Rome, Georgia

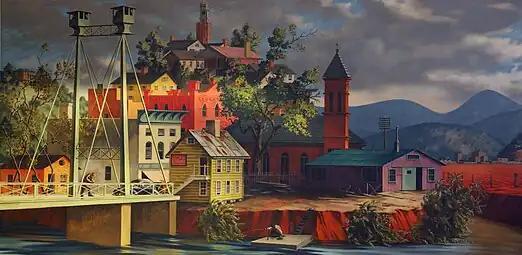
A 1930s WPA mural depicting several landmarks around Rome, at the US Post Office

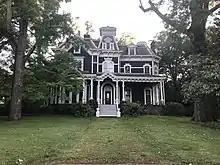
The Claremont House in Rome was used for exterior shots of the Creel House.

In May 1864, Union General Jefferson C. Davis, under the command of Major General William Tecumseh Sherman, attacked and captured Rome when the outflanked Confederate defenders retreated under command of Major General Samuel Gibbs French. Union General William Vandever was stationed in Rome and is shown with his staff in a photograph taken there. Due to Rome's forts and iron works, which included the manufacture of cannons, Rome was a significant target during Sherman's march through Georgia to take and destroy Confederate resources. Davis' forces occupied Rome for several months, making repairs to use the damaged forts and briefly quartering General Sherman. On November 11, 1864, in accordance with Sherman's Special Field Orders, No. 120, Union forces destroyed Rome's forts, iron works, the rail line to Kingston, and any other materiel that could be useful to the South's war effort as they withdrew from Rome to participate in Sherman's March to the Sea.